Maryland Square

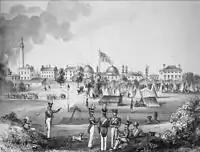
The "Boston Greys" of the Massachusetts state militia encamped in Baltimore, July 1844. "Maryland Square" can be seen on the right hand side.

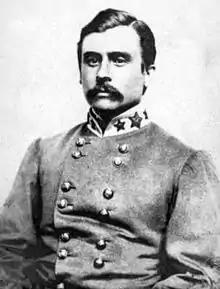
Brigadier General George H. Steuart was raised at "Maryland Square".

"Maryland Square" was the Baltimore residence of the Steuart family from around 1795, when purchased by physician James Steuart of Annapolis, son of the politician and planter George H. Steuart. The Steuart family moved to Baltimore from Annapolis in 1795, as Baltimore began to eclipse Annapolis in size and importance. The mansion was located at the present-day junction of West Baltimore and Monroe streets and built on relatively high ground, at the time on the western outskirts of the city. A contemporary writer said it benefited from "a salubrious air".